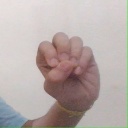
अक्षर: उ